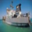
Label: ship